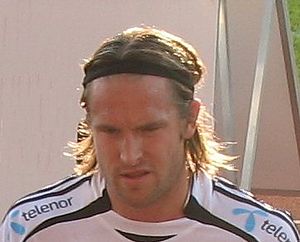
SK Brann / Vindere af Kniksen-prisen
Thorstein HelstadFoto: Kjetil Ree
Sportsklubben Brann er en norsk fodboldklub, som spiller i Eliteserien. Klubben blev stiftet 26. september 1908 i Bergen, hvor den stadig holder til.